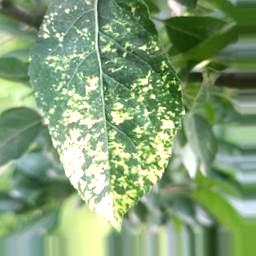
Label: Apple_Mosaic